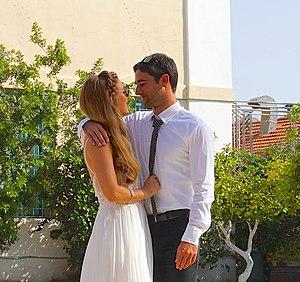
En Israël, les mariages ne peuvent être célébrés que sous les auspices de la communauté religieuse à laquelle appartiennent les couples, et aucun mariage interconfessionnel célébré dans le pays n'est légalement reconnu. Le droit matrimonial est fondé sur le système du millet employé dans l' Empire ottoman, qui n'a pas été modifié pendant le mandat britannique et reste en vigueur dans l' État d'Israël